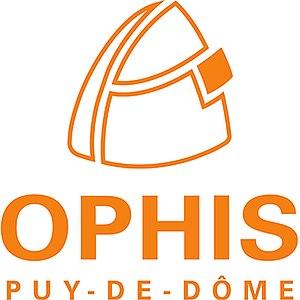
logo Ophis 2020
L'Ophis, a été créé en 1951 par le Conseil général du Puy-de-Dôme.